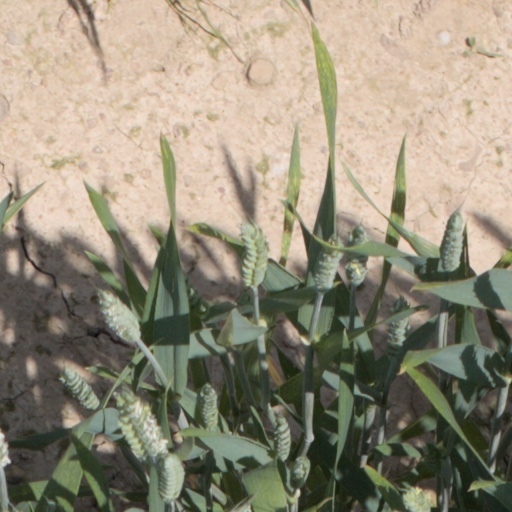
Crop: wheat